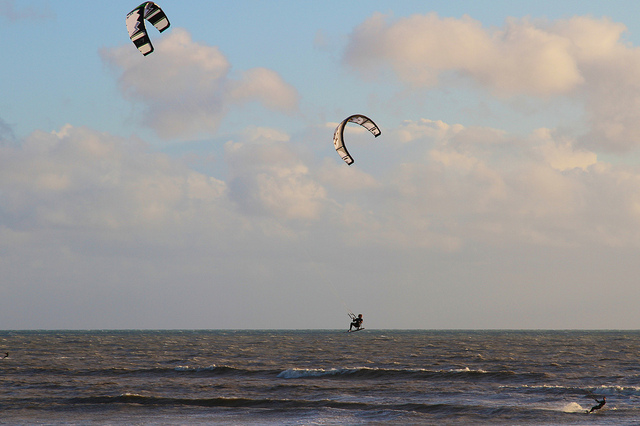
user: Given an image and a question. Answer the question in a short answer. Question: What is the name of this sport? Short Answer:
assistant: parasailing